Sothic cycle

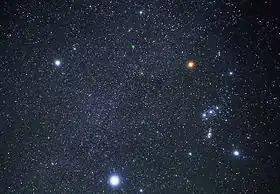
Sirius ("bottom") and Orion ("right"). The Winter Triangle is formed from the three brightest stars in the northern winter sky: Sirius, Betelgeuse ("top right"), and Procyon ("top left").

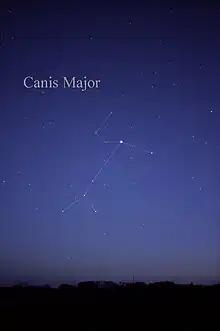
Sirius as the brightest star in the constellation Canis Major as observed from the Earth (lines added for clarity).

The Sothic cycle or Canicular period is a period of 1,461 Egyptian civil years of 365 days each or 1,460 Julian years averaging days each. During a Sothic cycle, the 365-day year loses enough time that the start of its year once again coincides with the heliacal rising of the star Sirius ( or , 'Triangle') on 19 July in the Julian calendar. It is an important aspect of Egyptology, particularly with regard to reconstructions of the Egyptian calendar and its history. Astronomical records of this displacement may have been responsible for the later establishment of the more accurate Julian and Alexandrian calendars.